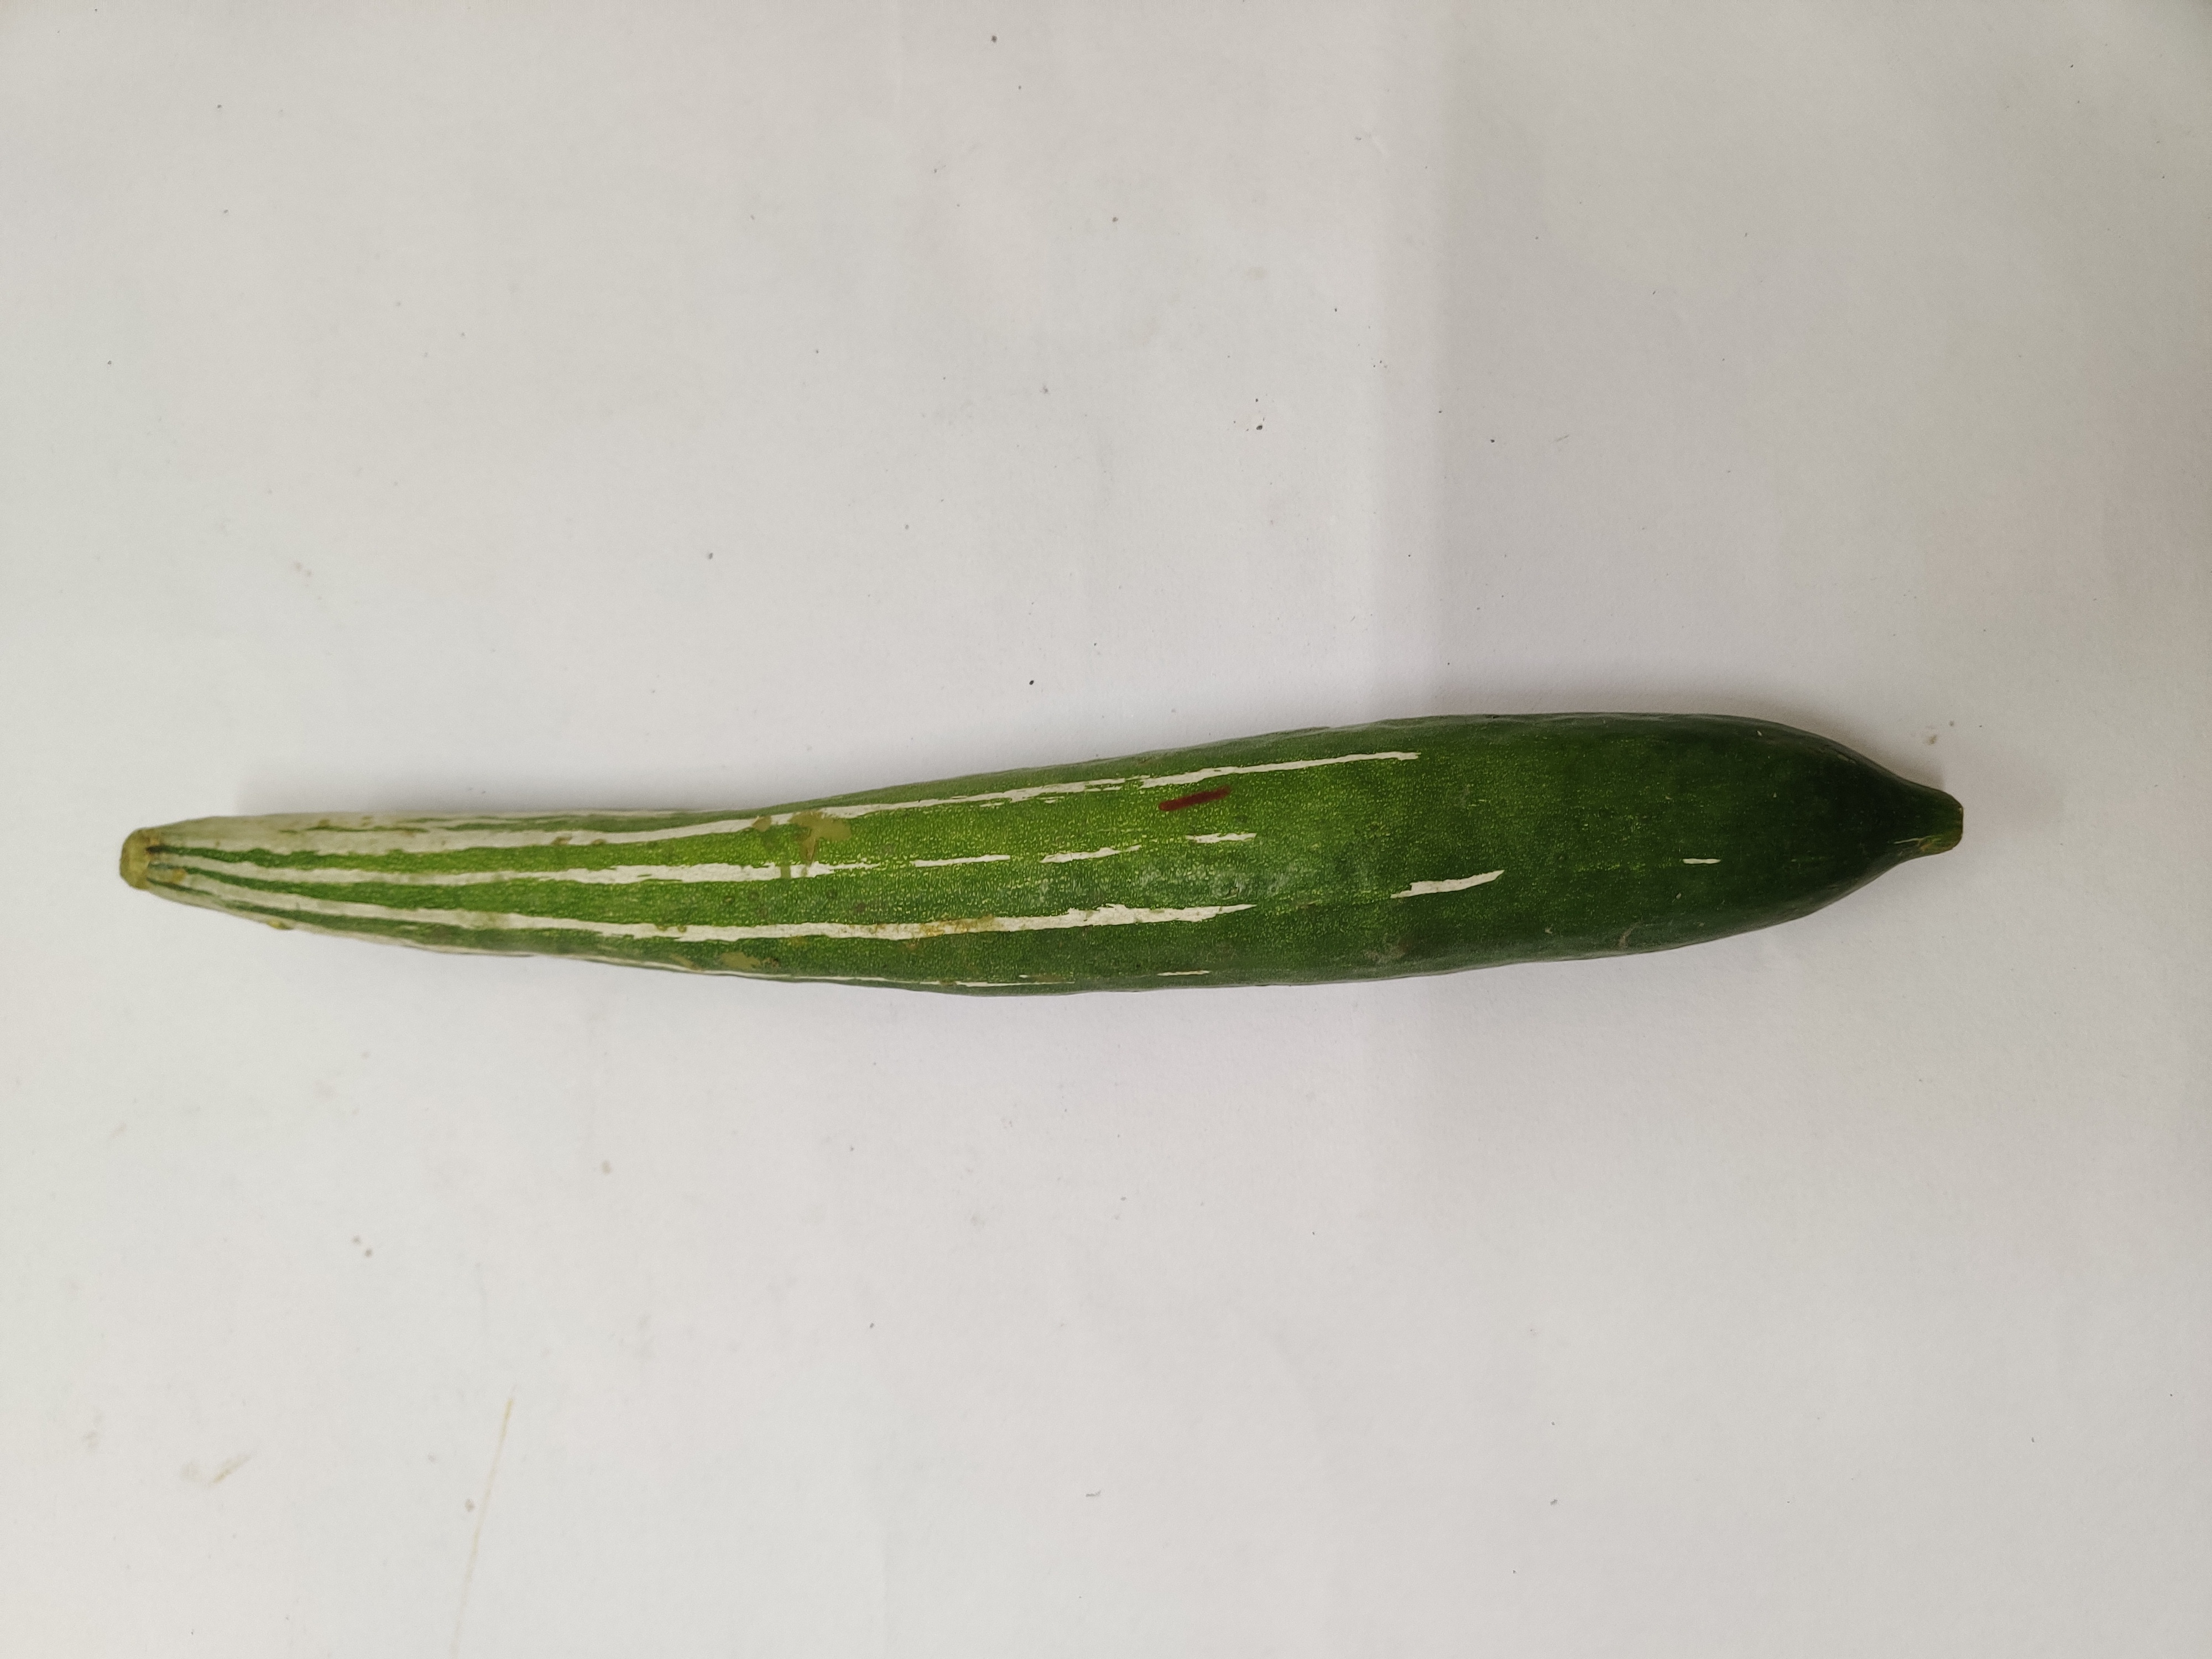
Crop: Snake Gourd
Condition: Damaged